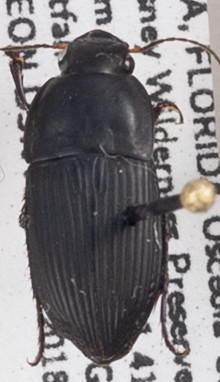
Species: Anisodactylus haplomus
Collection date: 2018-04-24
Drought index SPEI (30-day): -0.492
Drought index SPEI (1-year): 0.526
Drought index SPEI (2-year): -0.1